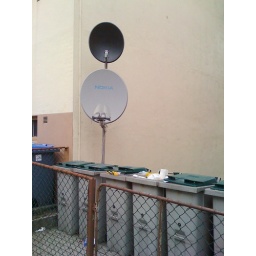
Antenna aesthetics.Nokia parabola tree with rubbish bins, spotted in Bergen, Norway